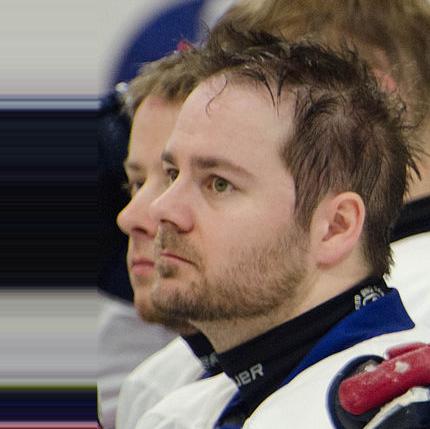
Age: 33